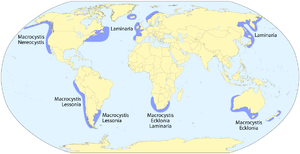
Carte de la répartition des forêts de kelp